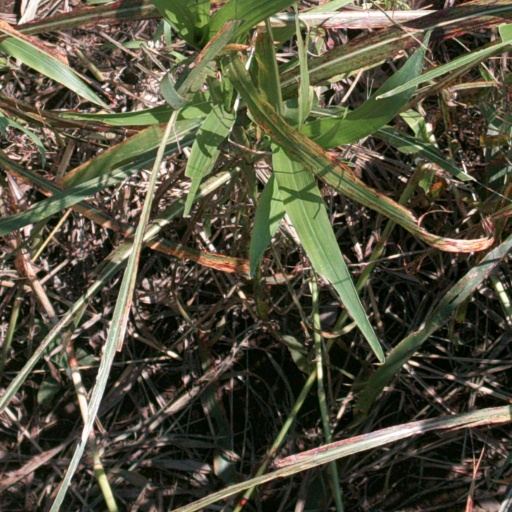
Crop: sorghum